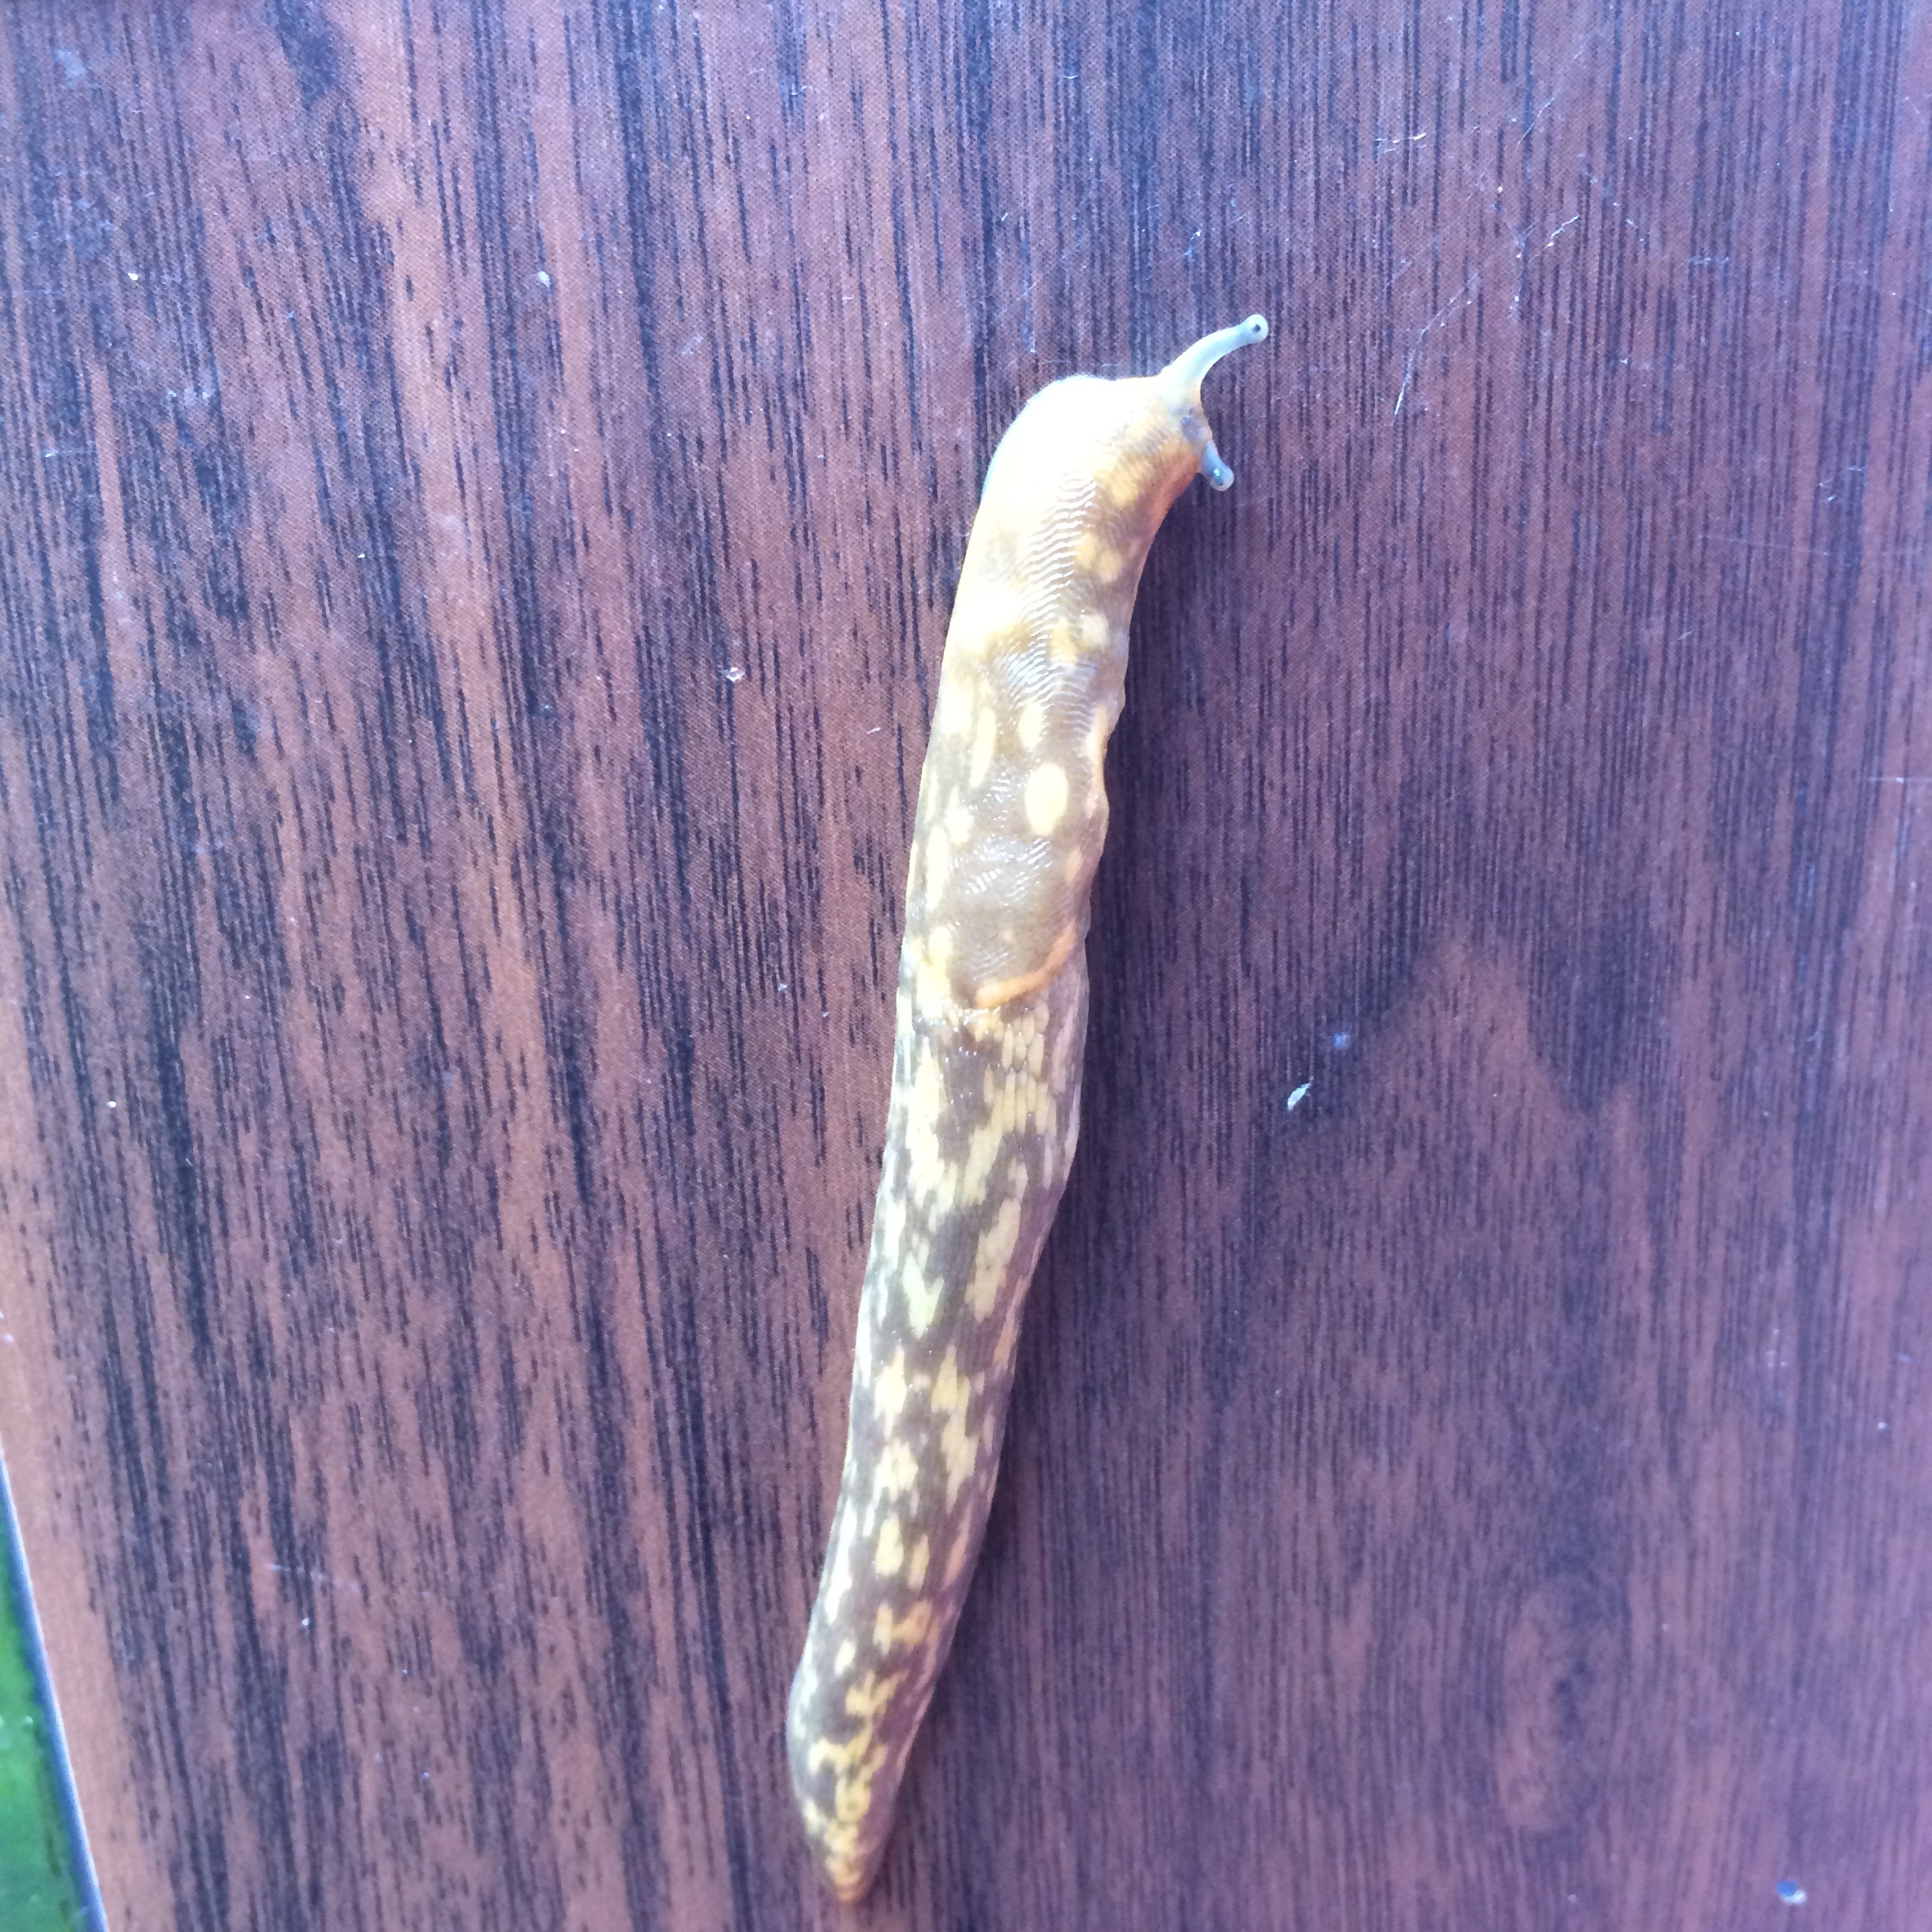
wood, leaf, insect, moth, fauna